Helmet jellyfish

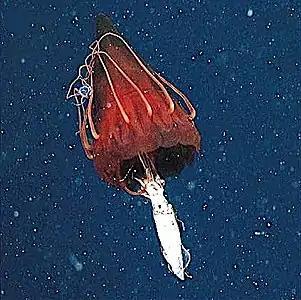
Helmet jellyfish feeding on an armhook squid underwater

Helmet jellyfish reach a body size of up to . The average wet weight of the jellyfish is 540 grams. Overall, helmet jellyfish have a uniform size. They consist 90% of water, the rest being tissue and gelatinous mass, which give the animals their form. They light themselves from within by means of bioluminescence, the red flashes serving as a signal amongst themselves. Between their marginal lobes sit small sense bulbs, by which the helmet jelly can distinguish between light and dark; they have been observed to avoid light. Their nature of avoiding light has given them the title of being photophobic. They have a biochemical content that consists of having a small amount of carbohydrates, average amount of lipids, and a large content of protein. The helmet jellyfish have twelve tentacles that consist of layers of endoderm and mesoglea, but each jellyfish can have a different type of tentacle posture. Through observational studies, it was found that within fifty-one of the observed jellyfish, there were eight different tentacle postures. The two most common type of tentacle postures are straight-extended tentacles with a 45-degree angle in respect to the oral-aboral body axis, and straight-extended tentacles with a forty-five to ninety degree angle in respect to the oral-aboral body axis. These tentacle postures are how each individual helmet jellyfish swims.